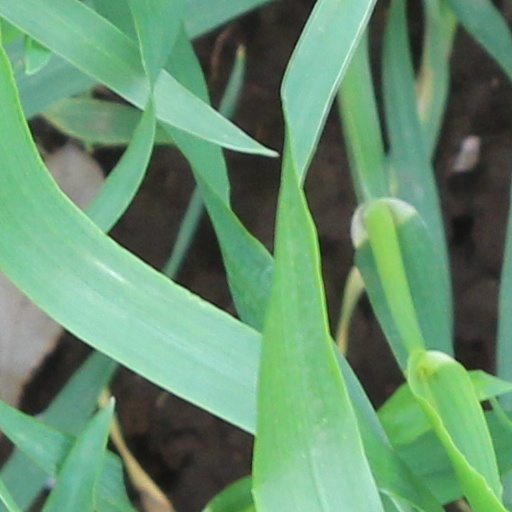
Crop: wheat